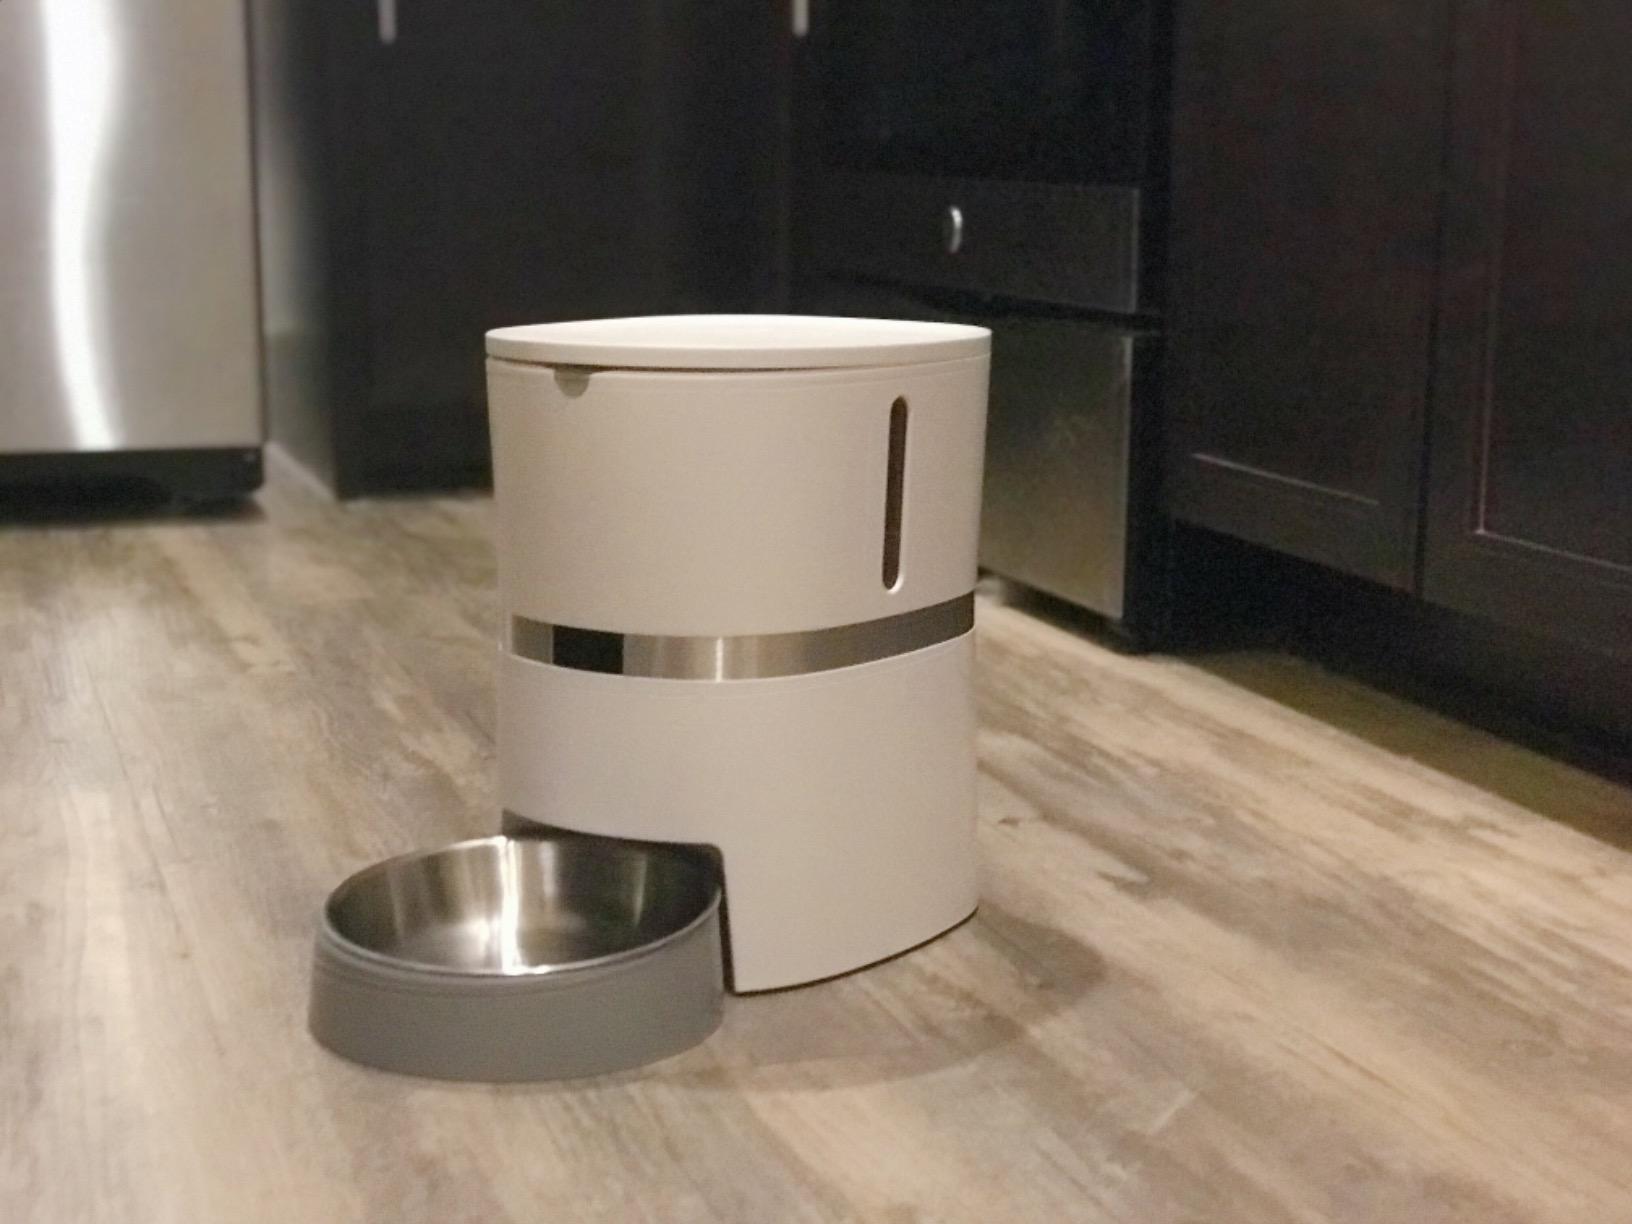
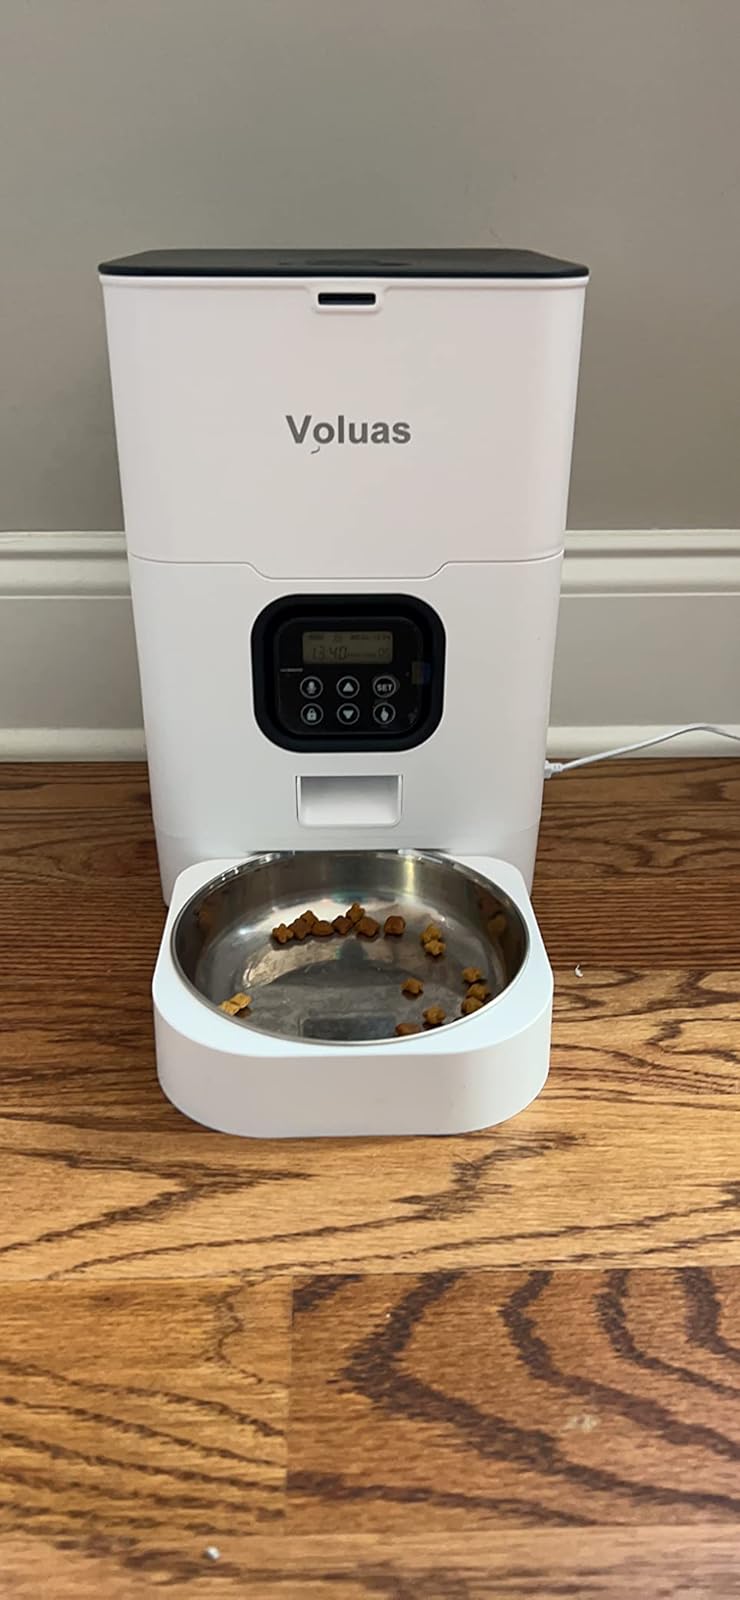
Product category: items_feeder
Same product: no